Archaeological Museum of Almyros

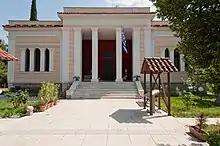
Archaeological Museum of Almyros (2013)

The Archaeological Museum of Almyros is a museum in Almyros, Greece. It was built by and belonged to, until the 1950s, by the "Othrys, Filarchaeos Etaireia Almyrou", a non-profit local organization found in the beginning of 20th century. Now it belongs to the Hellenic Ministry of Culture.